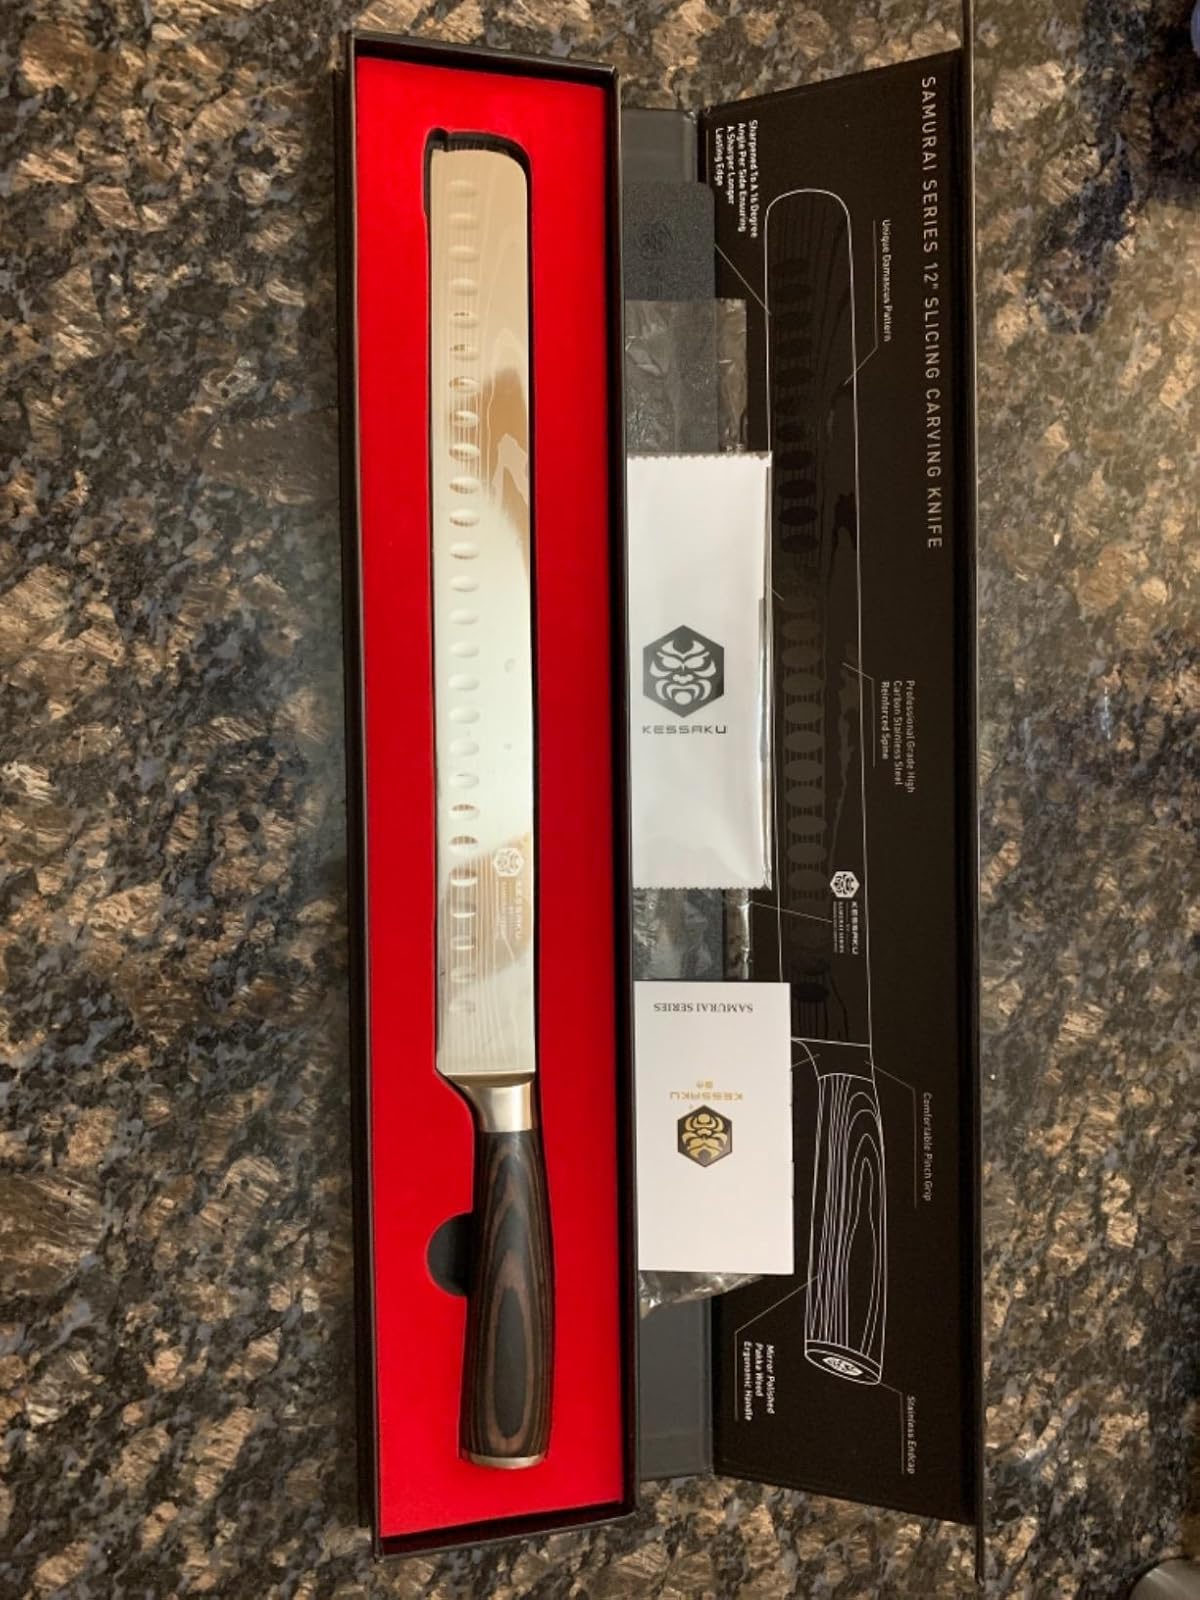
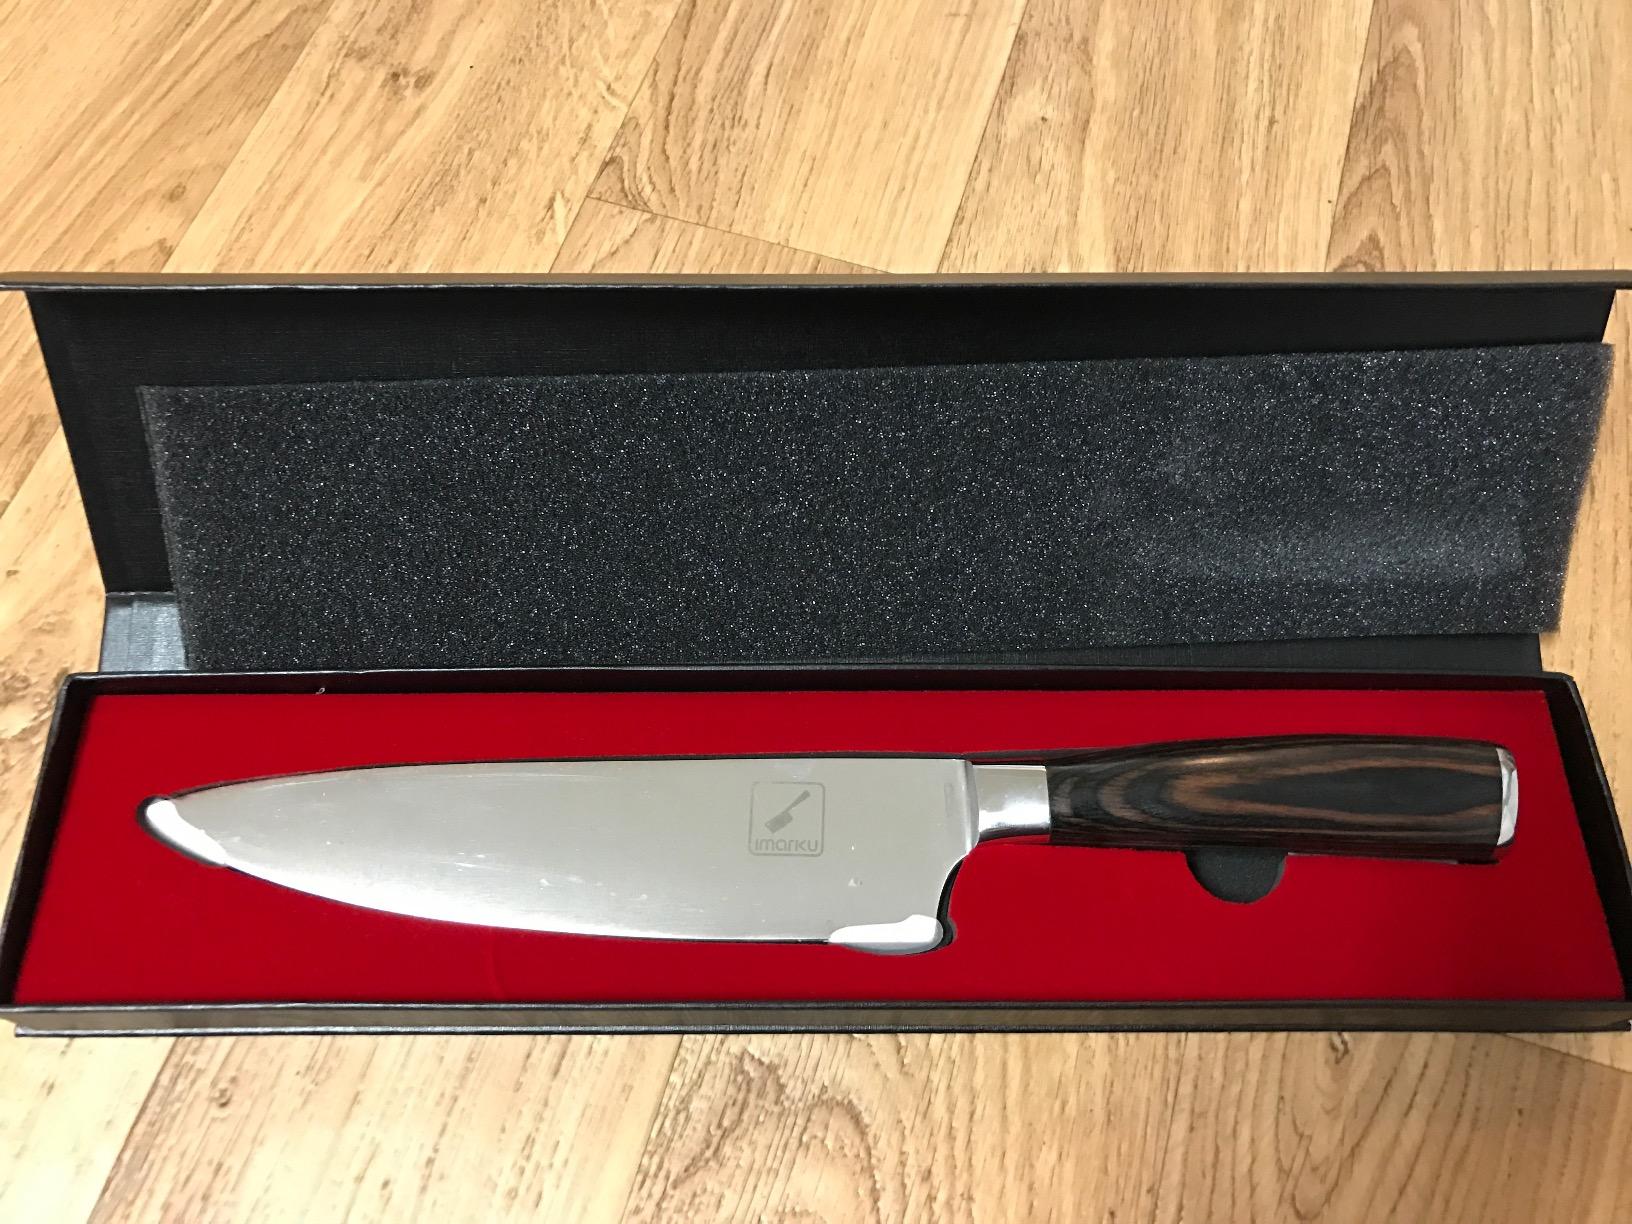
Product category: items_knife
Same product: no